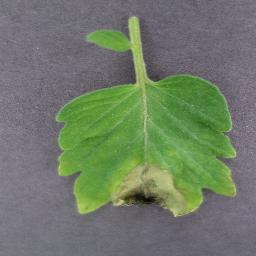
Label: Tomato___Late_blight